First Cherokee Female Seminary Site

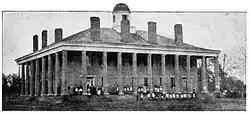

The first Cherokee Female Seminary was a boarding school opened by the Cherokee Nation in 1851 in Park Hill, Oklahoma. On Easter Sunday 1887, a fire burned the building, but the head of the school, Florence Wilson, made sure all the girls got out. Two years later, in 1889, the new Cherokee Female Seminary reopened and still stands just north of Tahlequah.